Lars Physant

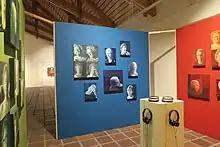
The four Temperaments. Here the melancholic temperament in blue.

Lars Physant's self-portrait, commissioned by Vendsyssel Kunstmuseum, is an interpretation in painting of the Four Temperaments expressed in Carl Nielsen's Second Symphony Opus 16. The portrait consists of four paintings that constitute a single portrait. Each of the four works represents one of the classic temperaments; choleric, phlegmatic, melancholic and sanguine. Each of the four parts is further divided into four parts of the portrayed temperament. About this portrait, Physant writes: ""From a metaphorical point of view, we could imagine that the sixteen faces making up this self-portrait are complimentary variations on the idea of a SELF-PORTRAIT, a FACE or the TRUTH. We are invited to face the truth of this face and thereby (possible) get a little closer to it.""